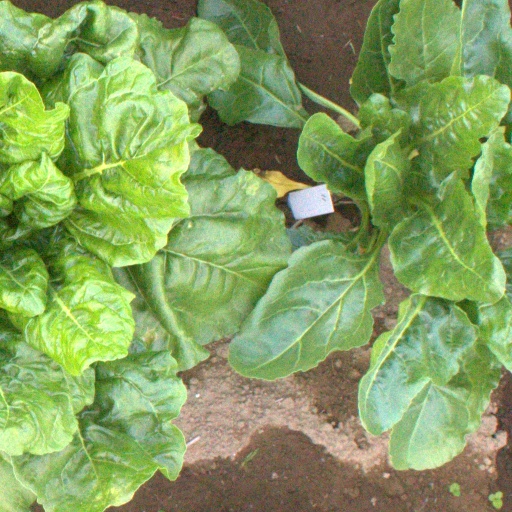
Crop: sugar beet